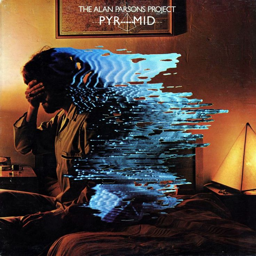
the cover art for the album